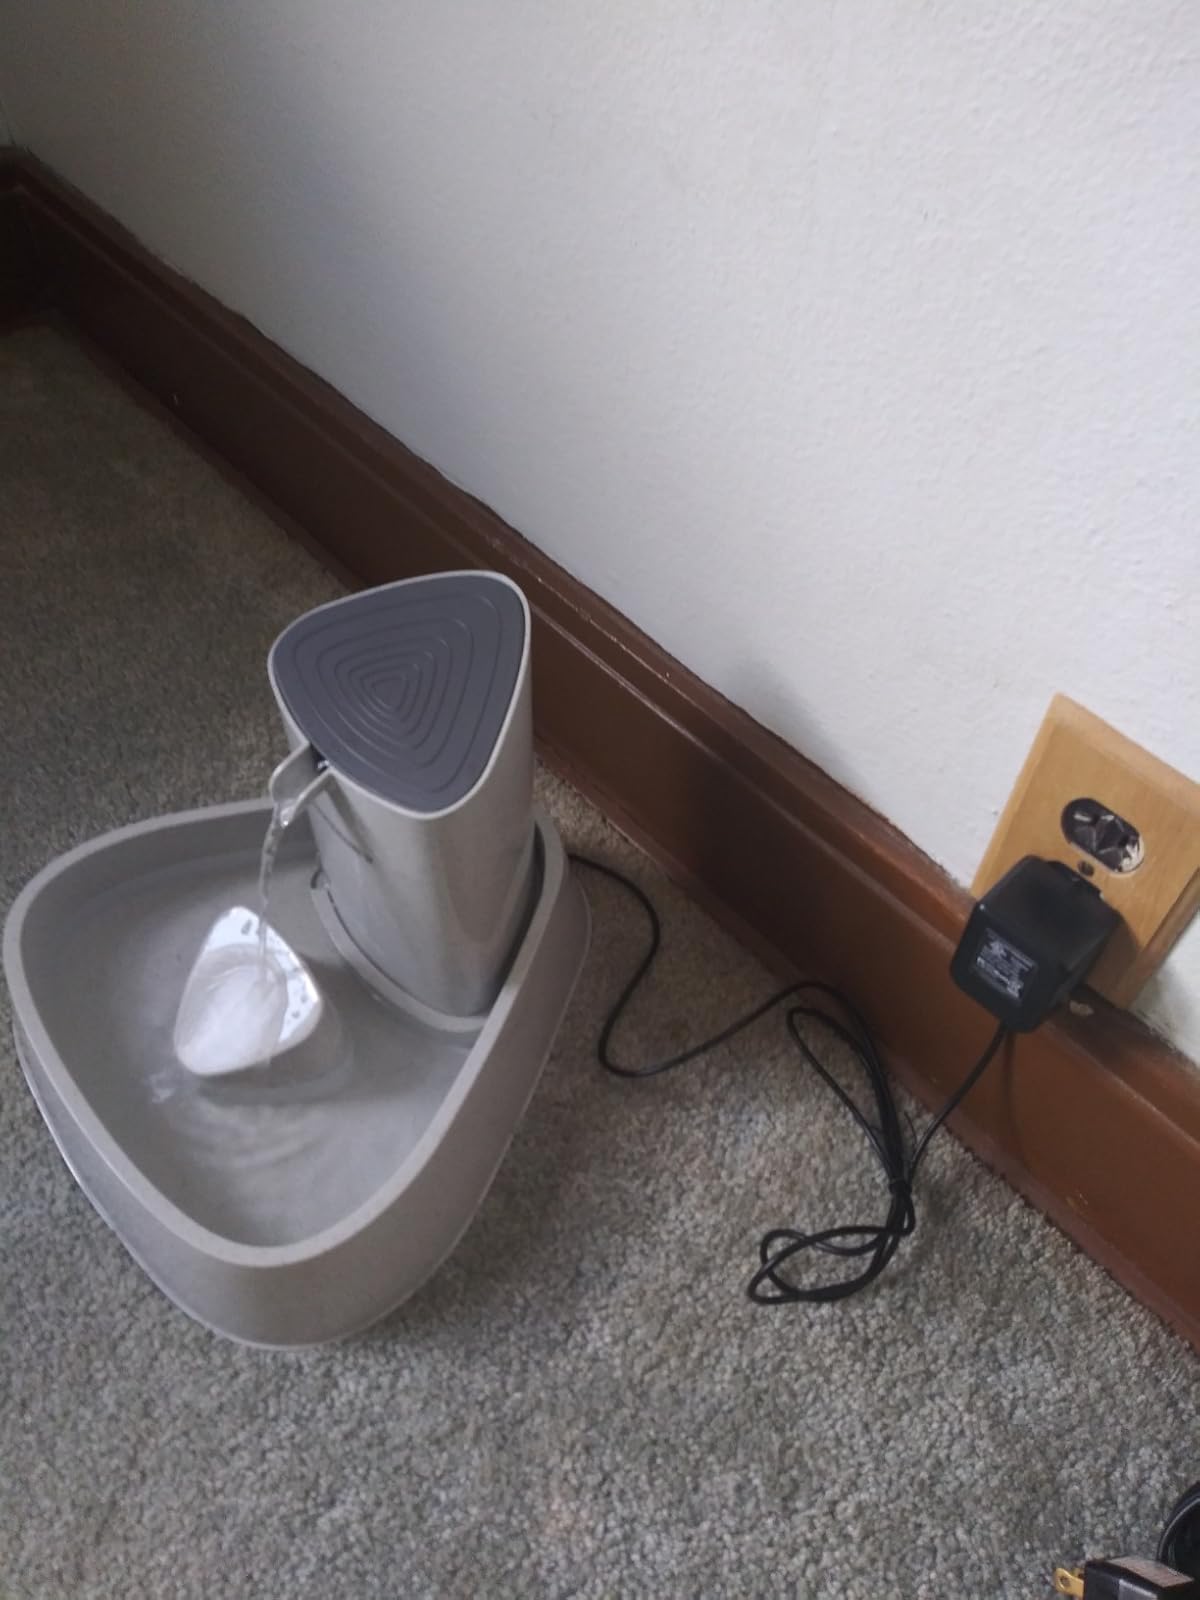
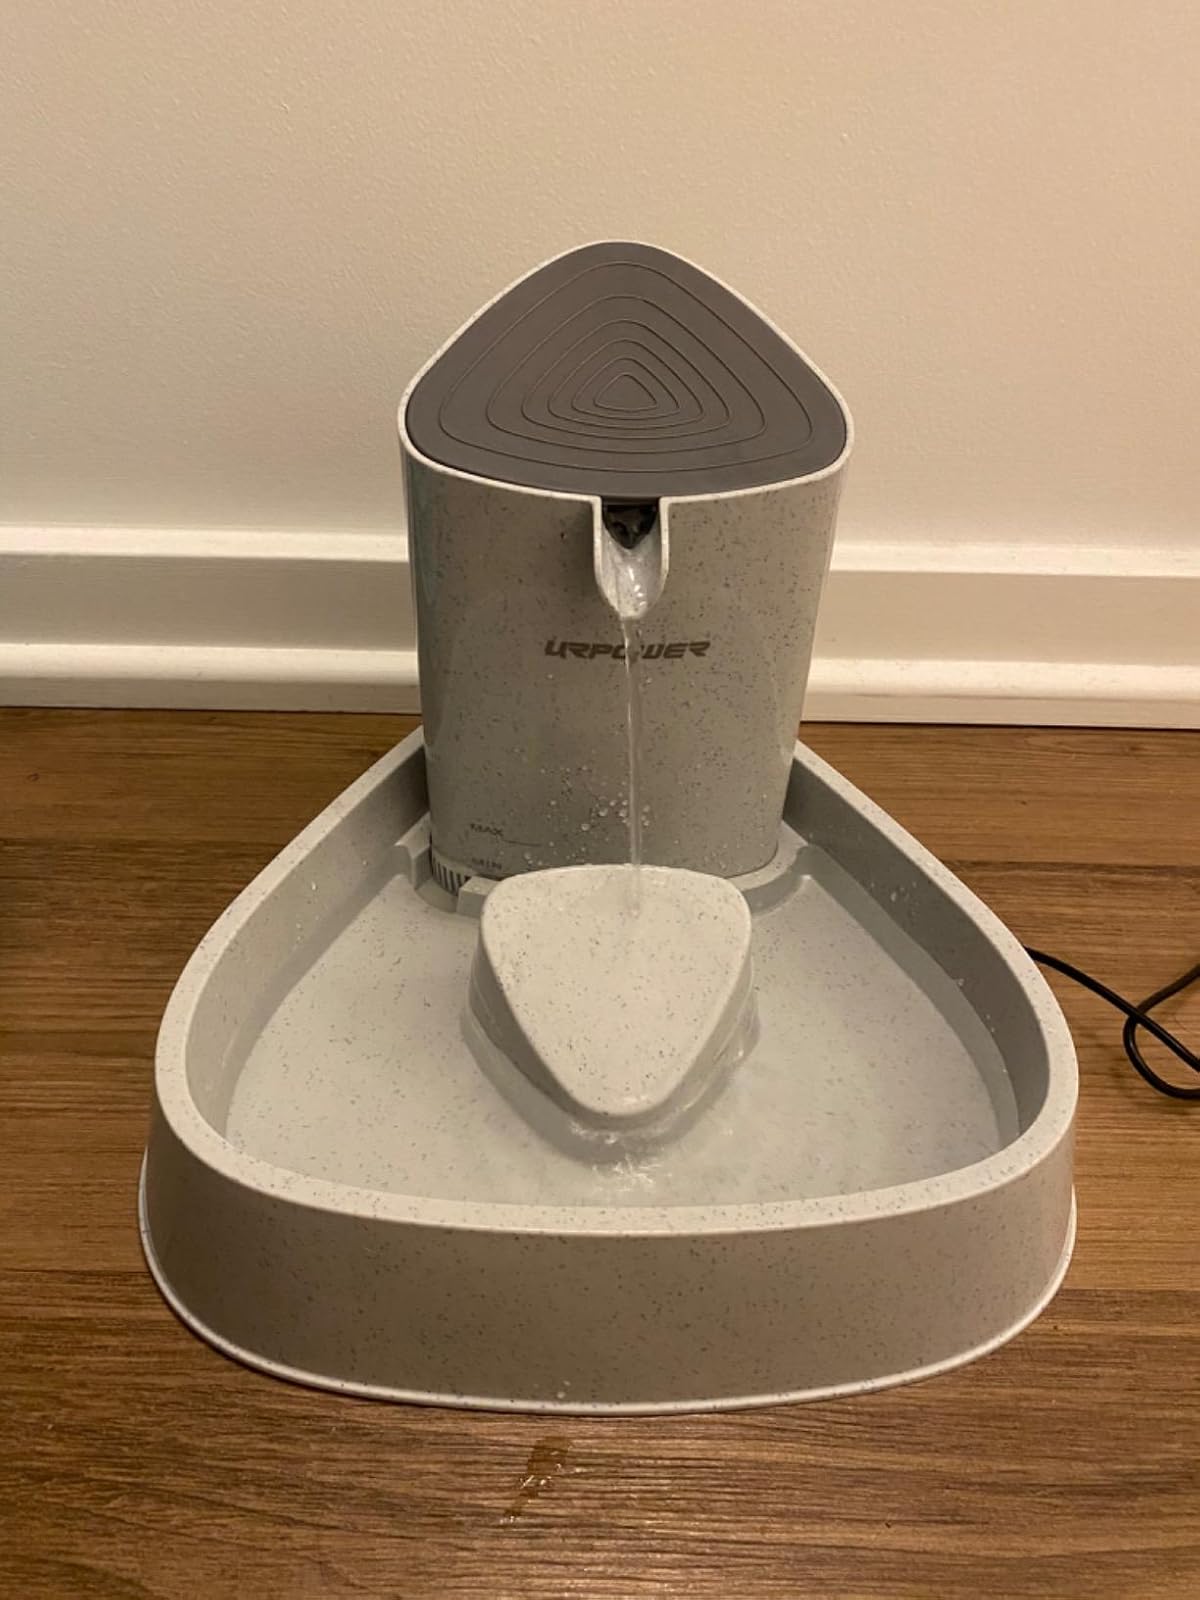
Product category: items_bowl
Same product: yes